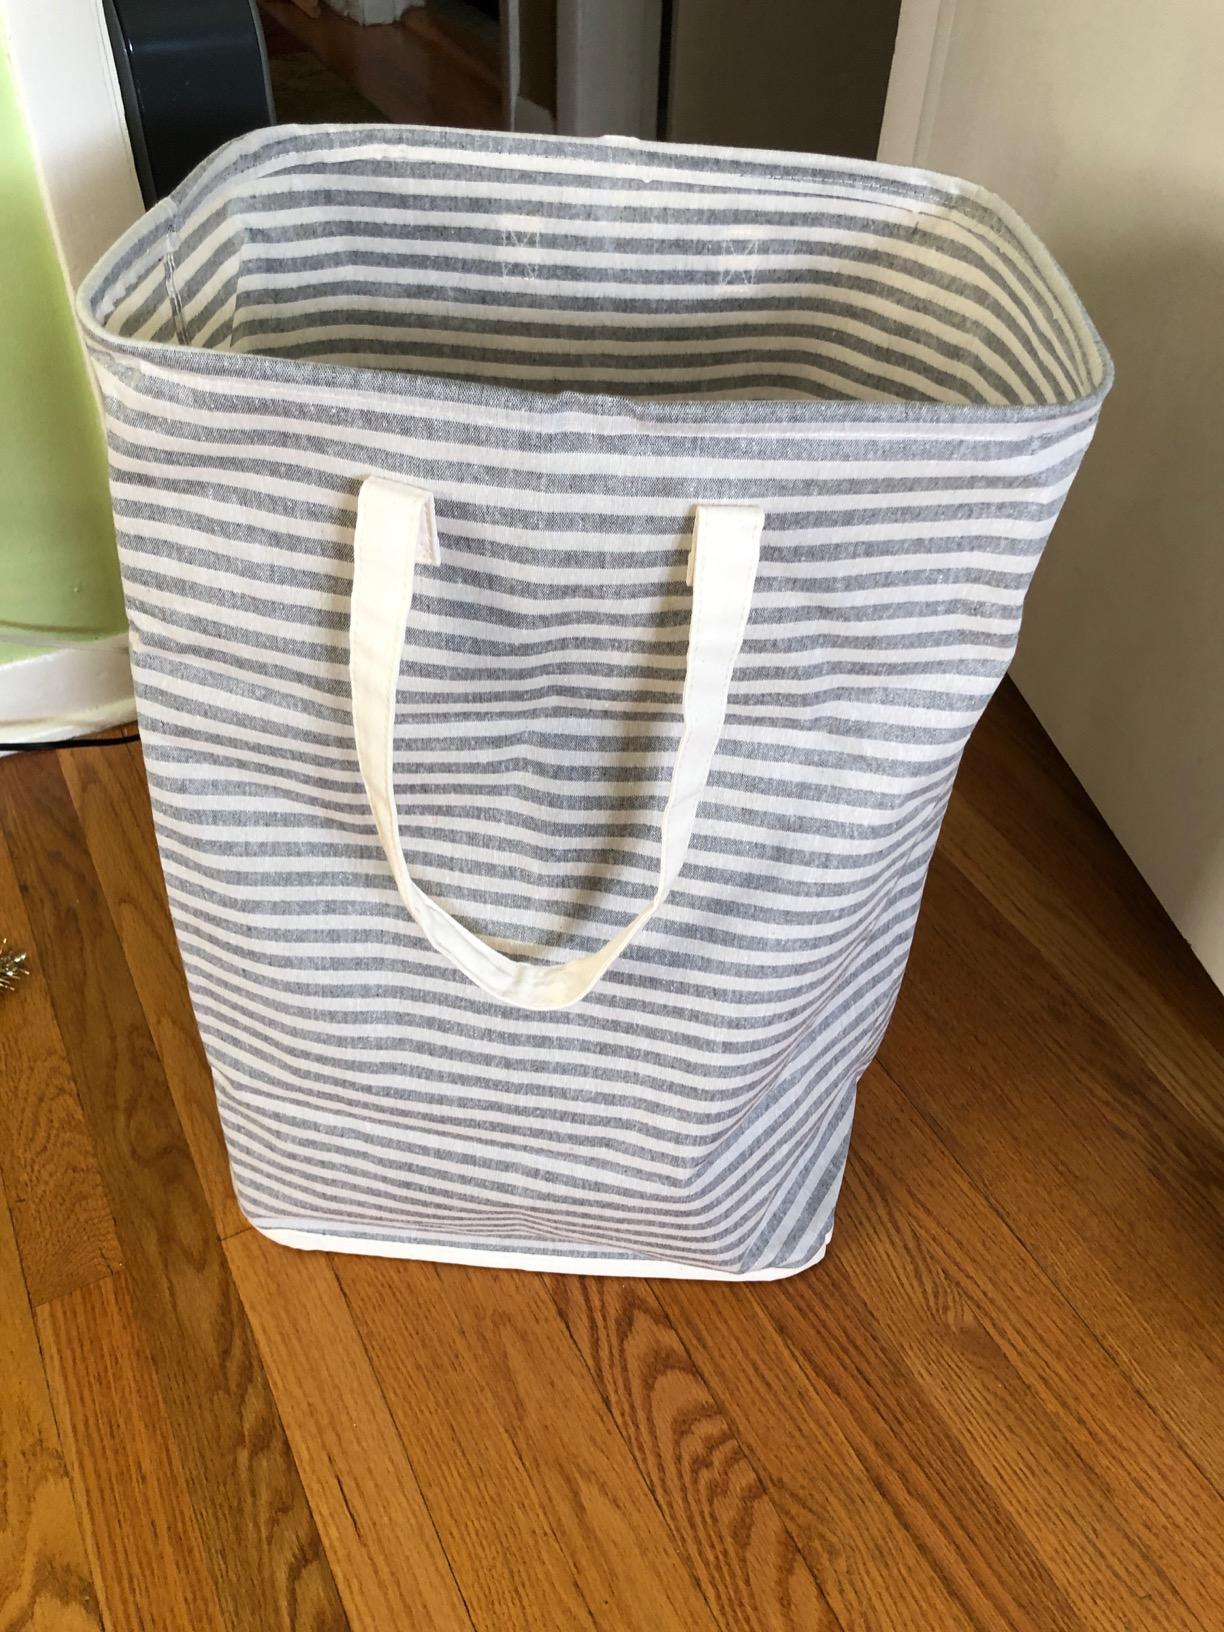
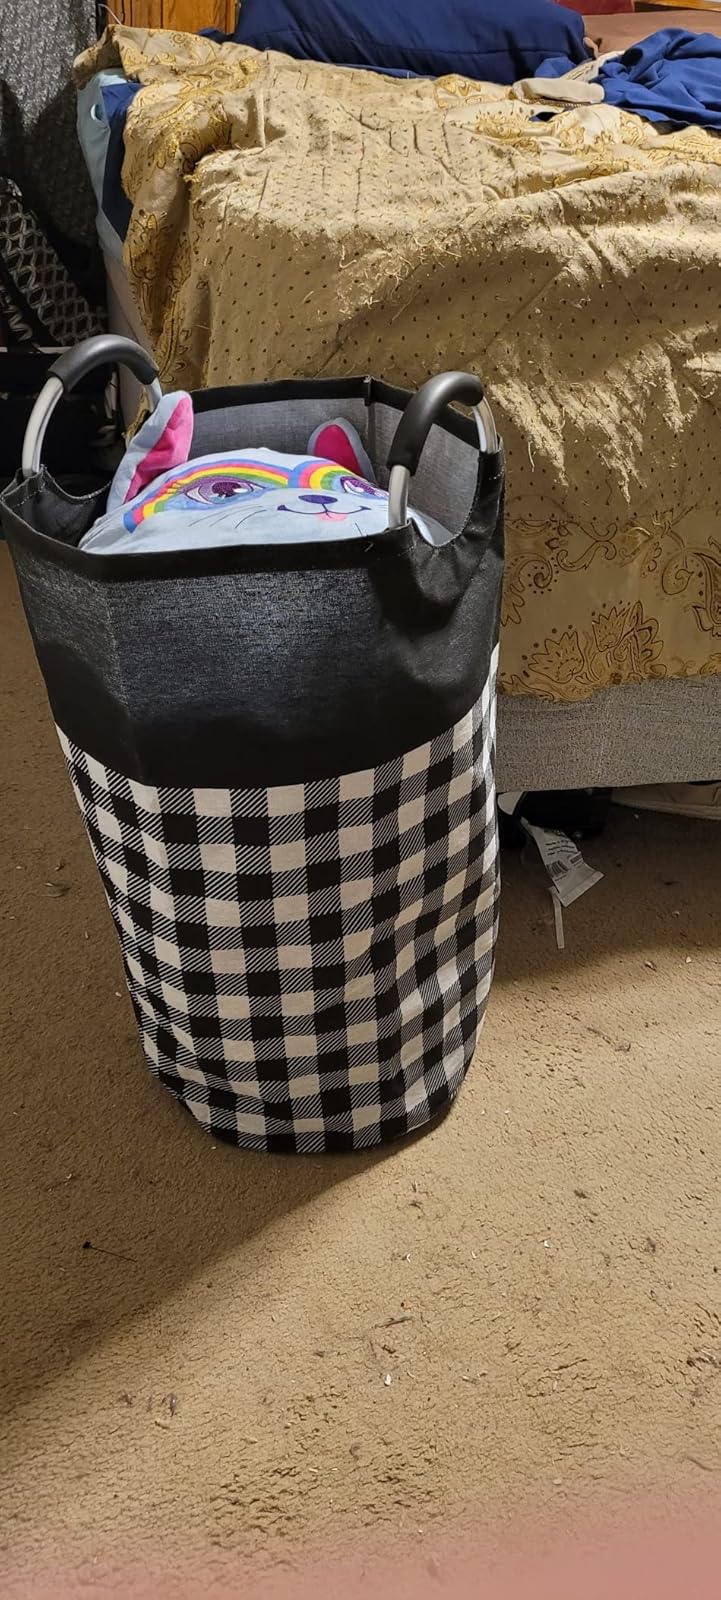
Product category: items_hamper
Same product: no